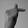
ASL letter: T